Parmelia pinnatifida

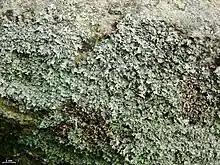
"Parmelia omphalodes" growing on rock, showing its broader, less densely branched lobes compared to "P. pinnatifida"

"Parmelia pinnatifida" can be confused with several morphologically similar species within the genus. "P. discordans" appears superficially similar but can be distinguished by its chemical composition, particularly the presence of protocetraric and lobaric acids, which are absent in "P. pinnatifida".